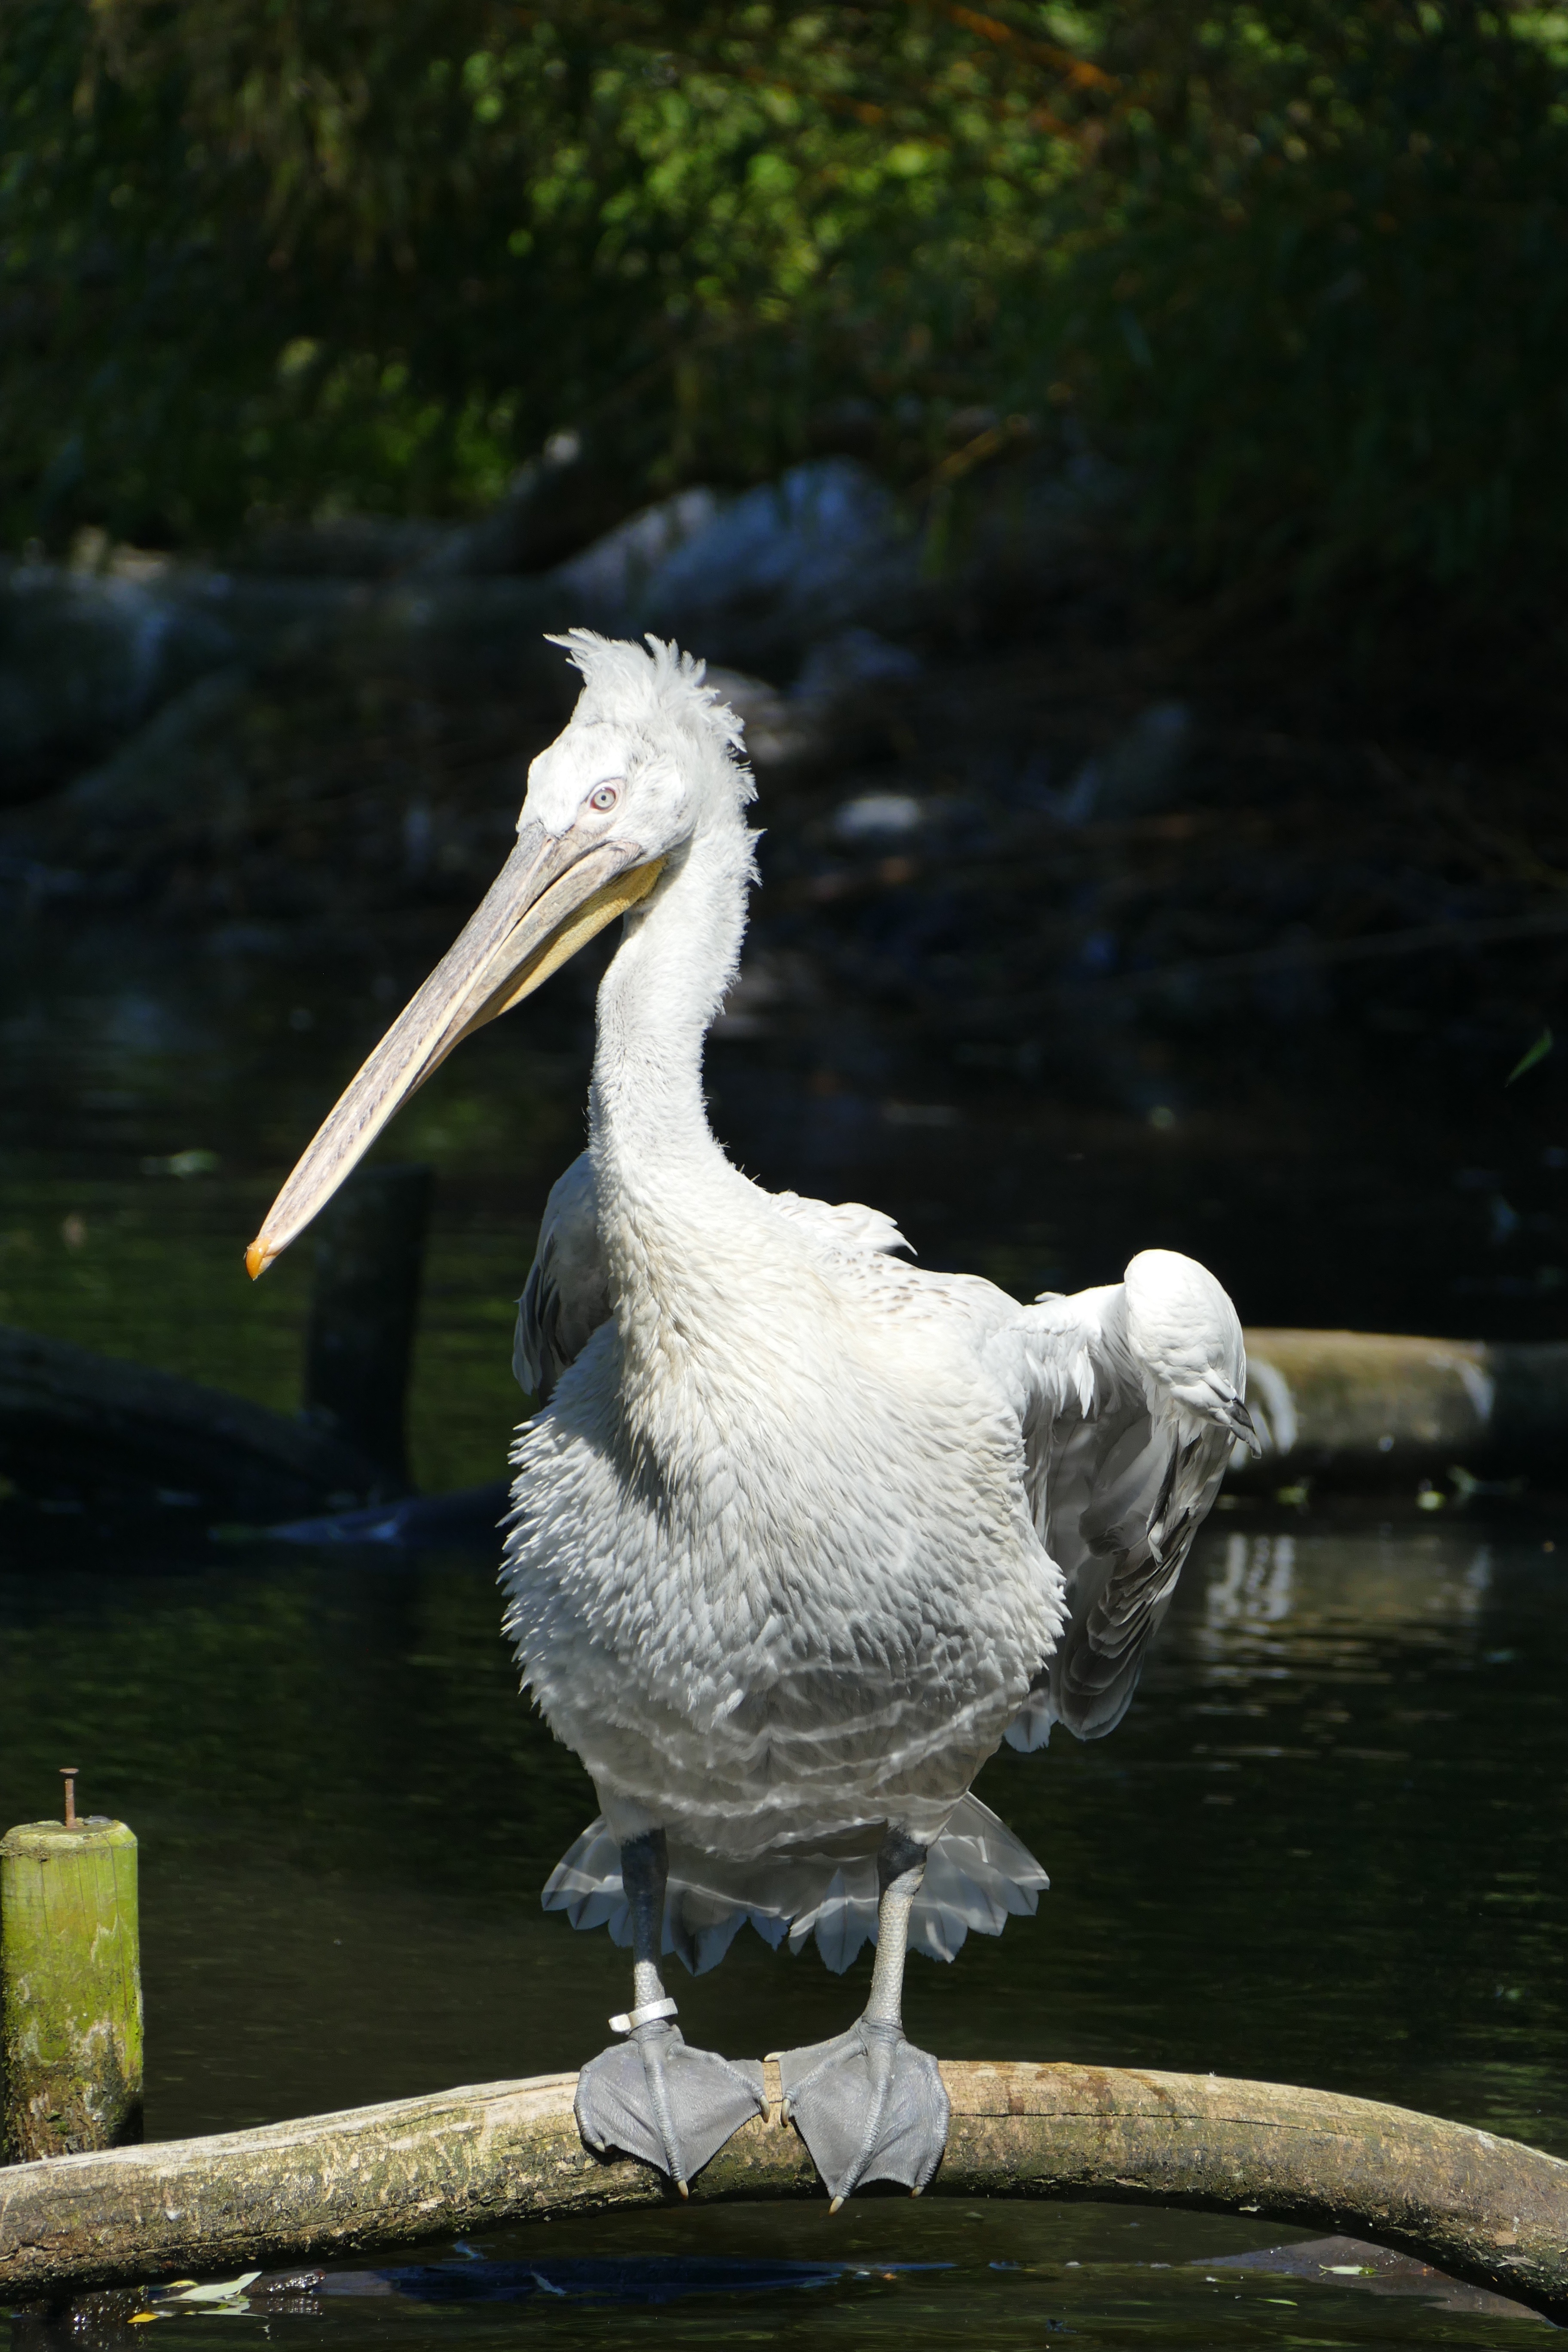
water, nature, bird, wing, animal, pelican, seabird, wildlife, swim, zoo, beak, fish, fauna, vertebrate, large, pelikan, water bird, pinnate, large beak